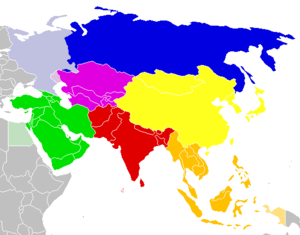
L'Asie, située presque exclusivement dans l'hémisphère nord, à l'est de l'Eurasie, est le plus grand des sept continents de la planète, avec 43 810 582 km², soit 8,6 % de la surface du globe et 29,4 % de la surface des terres.
Les civilisations et cultures antiques rassemblent des sociétés qui ont existé durant l'Antiquité, c'est-à-dire entre environ 3 300 ans av. J.-C. et le Ve siècle de notre ère pour le Moyen-Orient, l'Afrique du Nord et l'Europe, et à des périodes qui démarrent un peu plus tard dans le reste du monde. Certaines d'entre elles ont adopté l'écriture et bâti des royaumes ou des empires centralisés. D'autres ont développé une culture bien identifiée par l'archéologie et sans écriture mais citée toutefois dans des textes antiques, principalement grecs, romains ou chinois. Les sociétés à écriture demeurent peu nombreuses dans le monde avant le Ier millénaire av. J.-C.
L'Asie du Nord ou Asie septentrionale est une des sous-régions de l'Asie, comprenant la Sibérie et l’Extrême-Orient russe, et parfois aussi la Mongolie et la Mandchourie, rattachées généralement à l'Asie de l'Est.